Lithuanian Civil War (1389–1392)

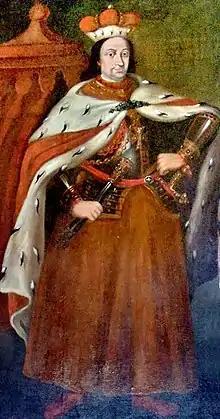
Vytautas the Great

On 21 January 1391 Vytautas' only daughter, Sophia of Lithuania, married Vasili I of Russia, Grand Duke of Moscow. This alliance strengthened Vytautas' influence in Slavic lands and represented a potential new ally against Poland. At the same time, Jogaila's brother Lengvenis was losing his power in Veliky Novgorod to Moscow. The Teutonic Knights were idled during the protracted selection of their new Grand Master, Konrad von Wallenrode; their general chapter delayed his election. In May 1391, the new master mortgaged Złotoria (Slatoria), a castle near Thorn, from Władysław Opolczyk, count palatine of Sigismund of Hungary, for 6,632 guldens. This angered Jogaila and he invaded Dobrzyń Land, but was driven away.